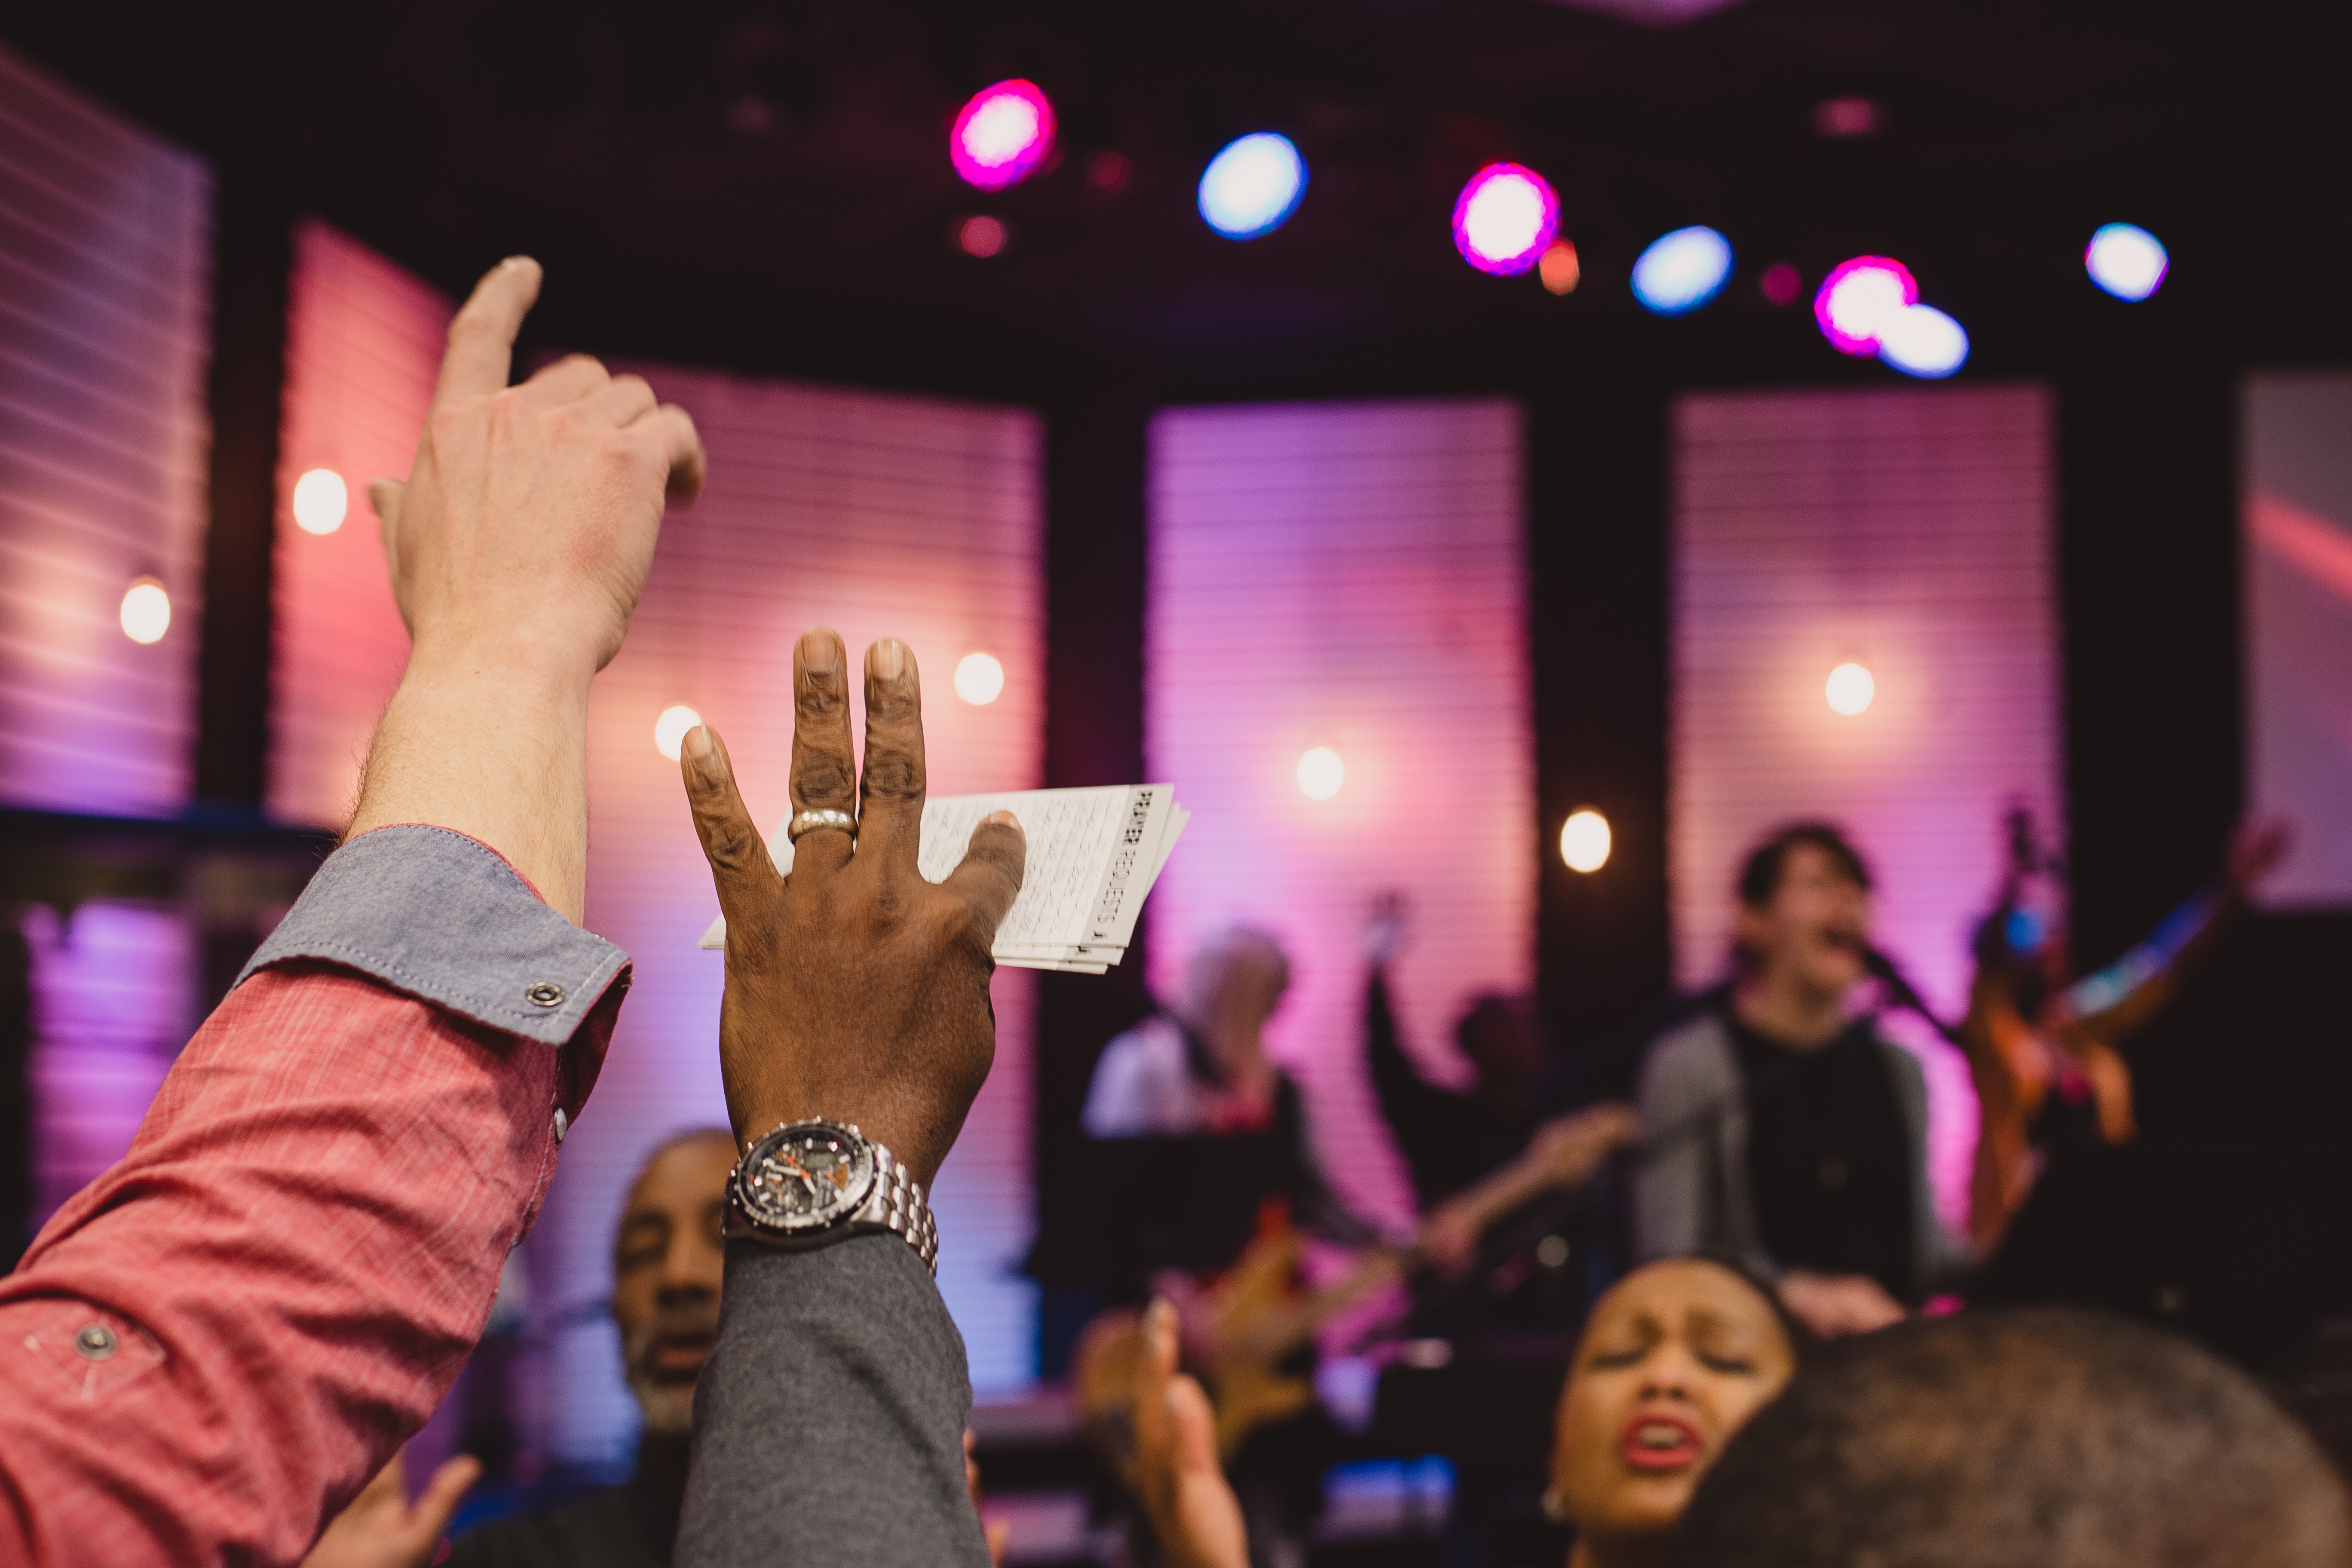
music, concert, audience, musician, stage, performance, singing, disco, nightclub, musical theatre